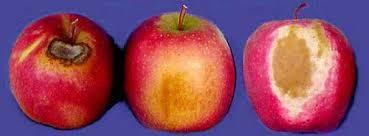
Label: apples